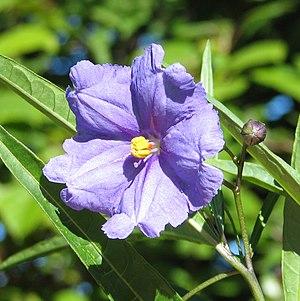
Avec environ 1400 espèces, le genre Solanum est le plus riche en espèces de la famille des Solanaceae et l'un des plus grands des angiospermes.